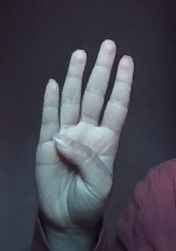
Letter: kaaf